Pizza cheese

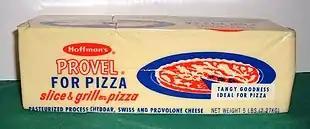
Provel pizza cheese in a five-pound block. This product is commonly used in the preparation of St. Louis–style pizza.

Pizza cheese encompasses several varieties and types of cheeses and dairy products that are designed and manufactured for use specifically on pizza. These include processed and modified cheese, such as mozzarella-like processed cheeses and mozzarella variants. The term can also refer to any type of cheese suitable for use on pizza. The most popular cheeses used in the preparation of pizza are mozzarella (accounting for about 30%), provolone, cheddar and Parmesan. Emmental, "pecorino romano" and ricotta are often used as toppings, and processed pizza cheeses manufactured specifically for pizza are mass-produced. Some mass-produced pizza cheeses are frozen after manufacturing and shipped frozen.